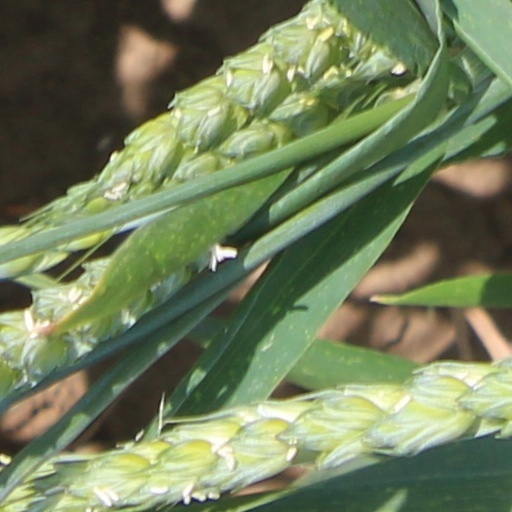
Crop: wheat